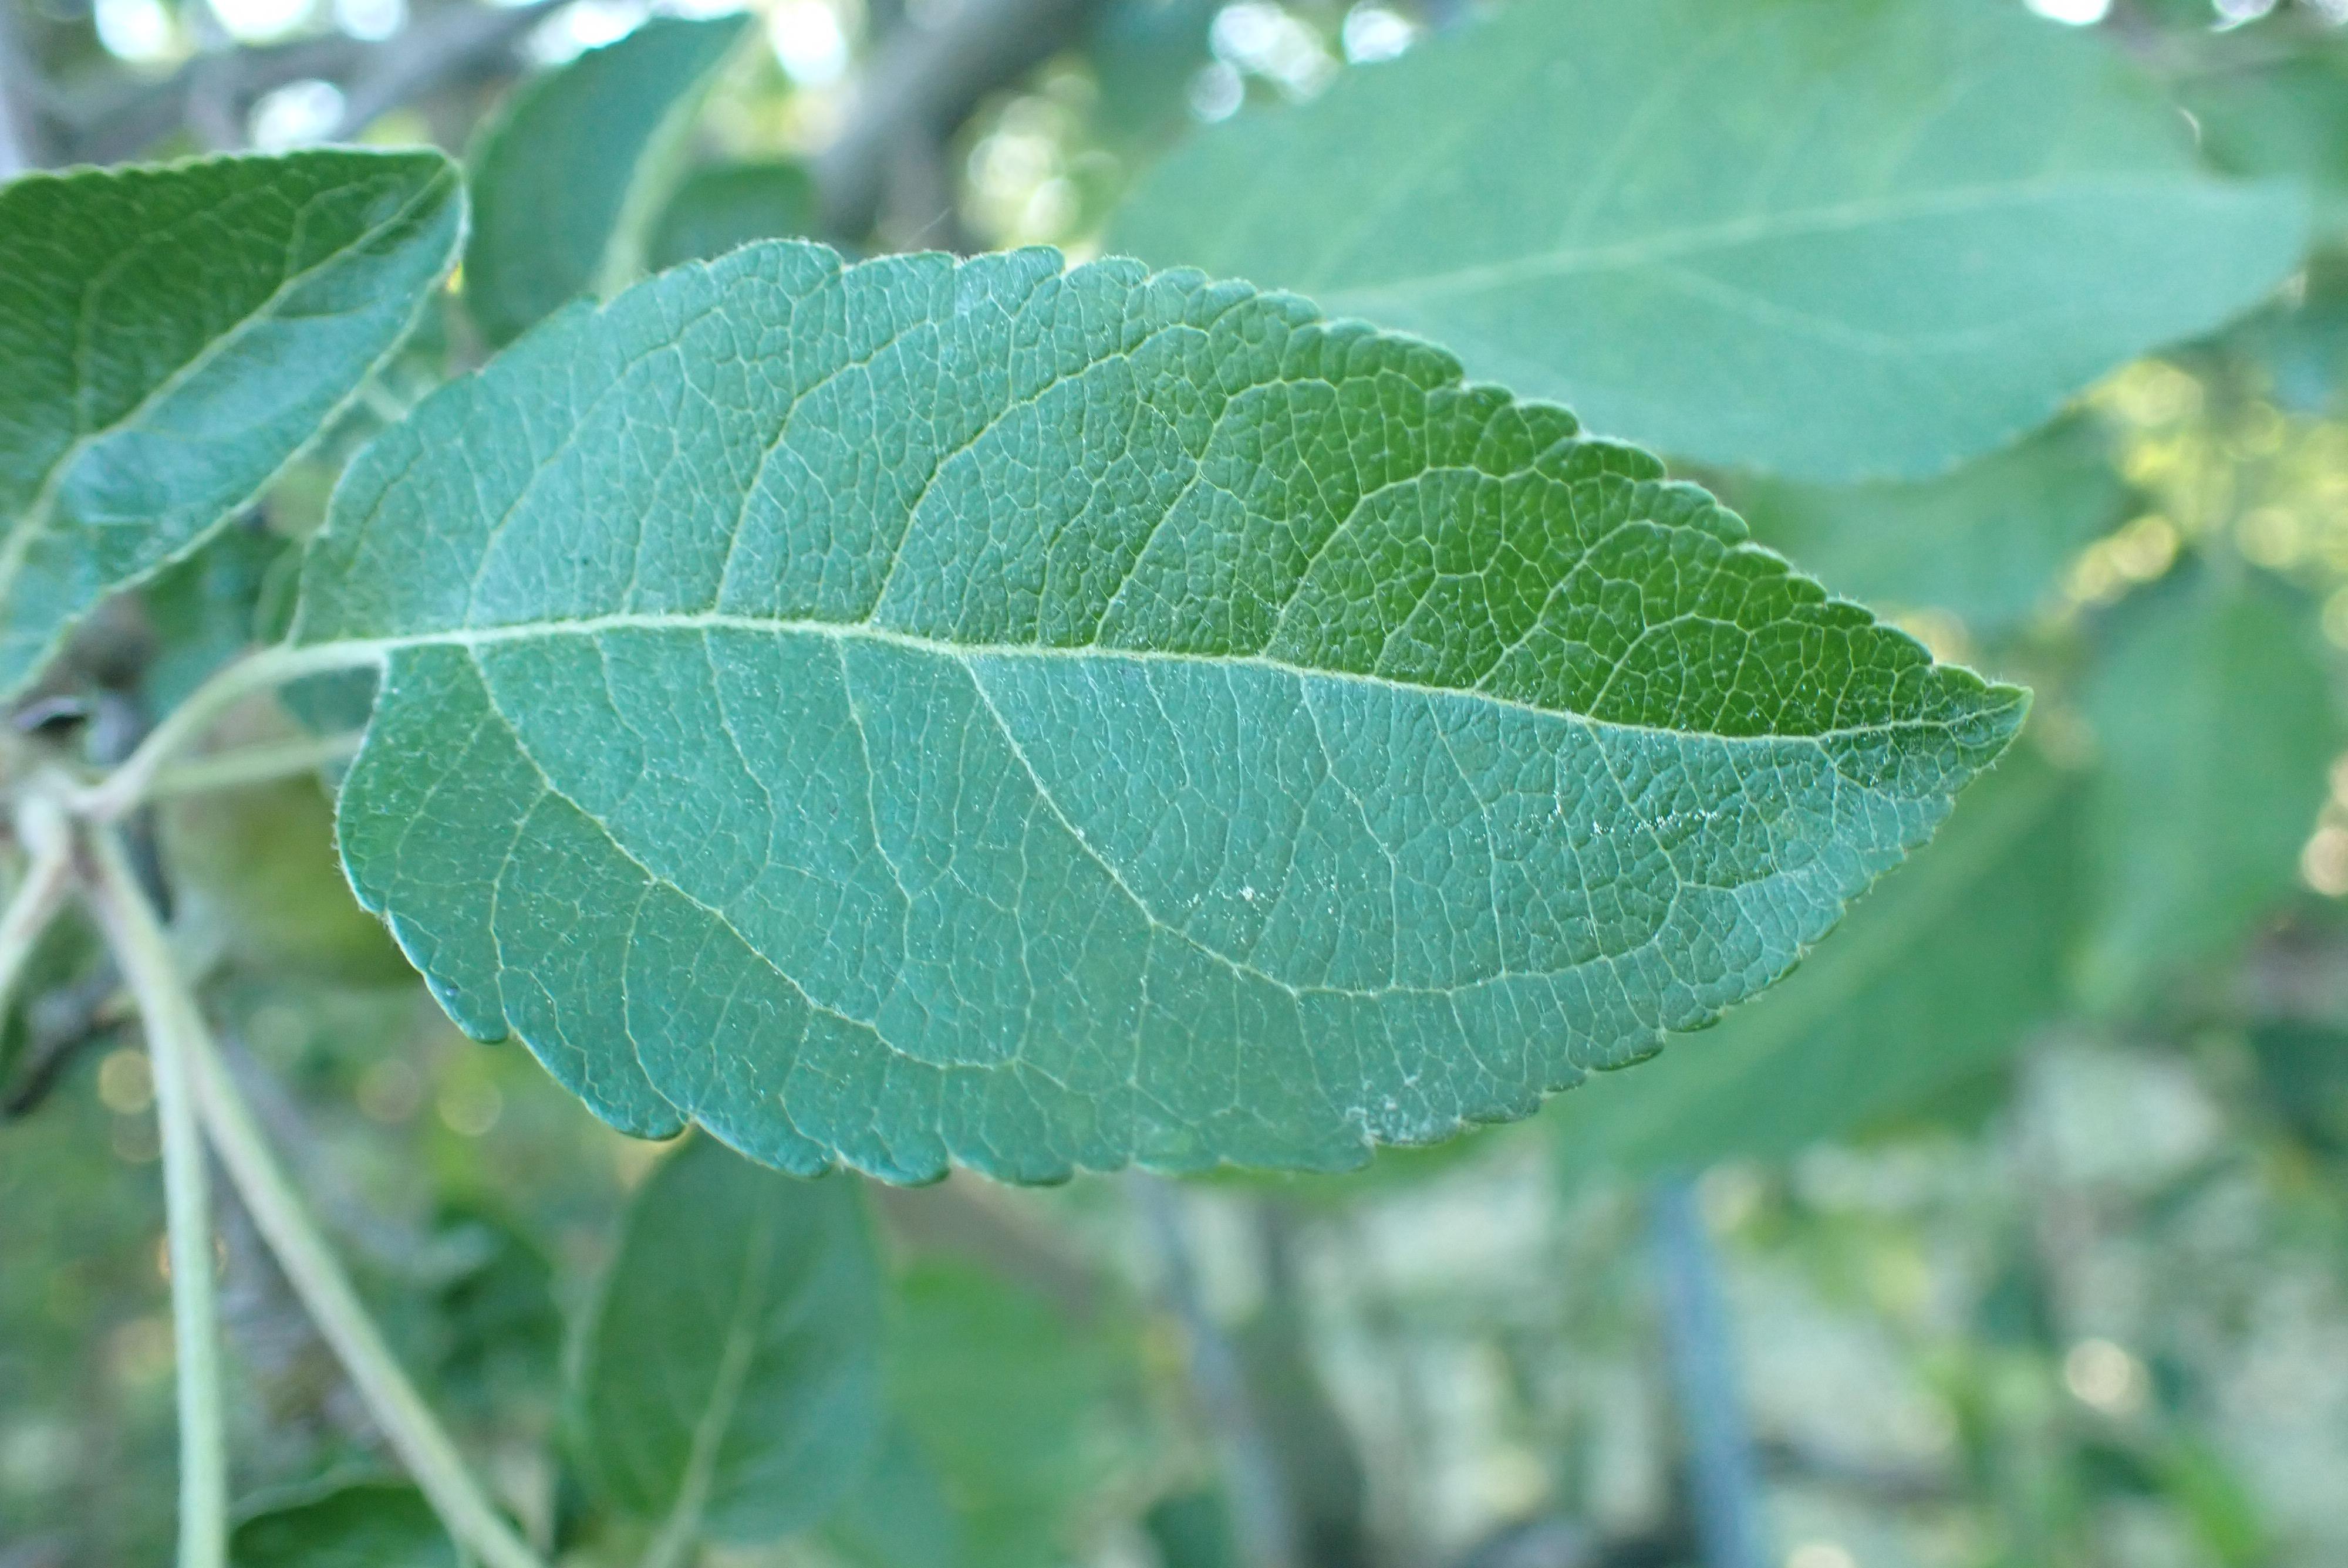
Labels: healthy